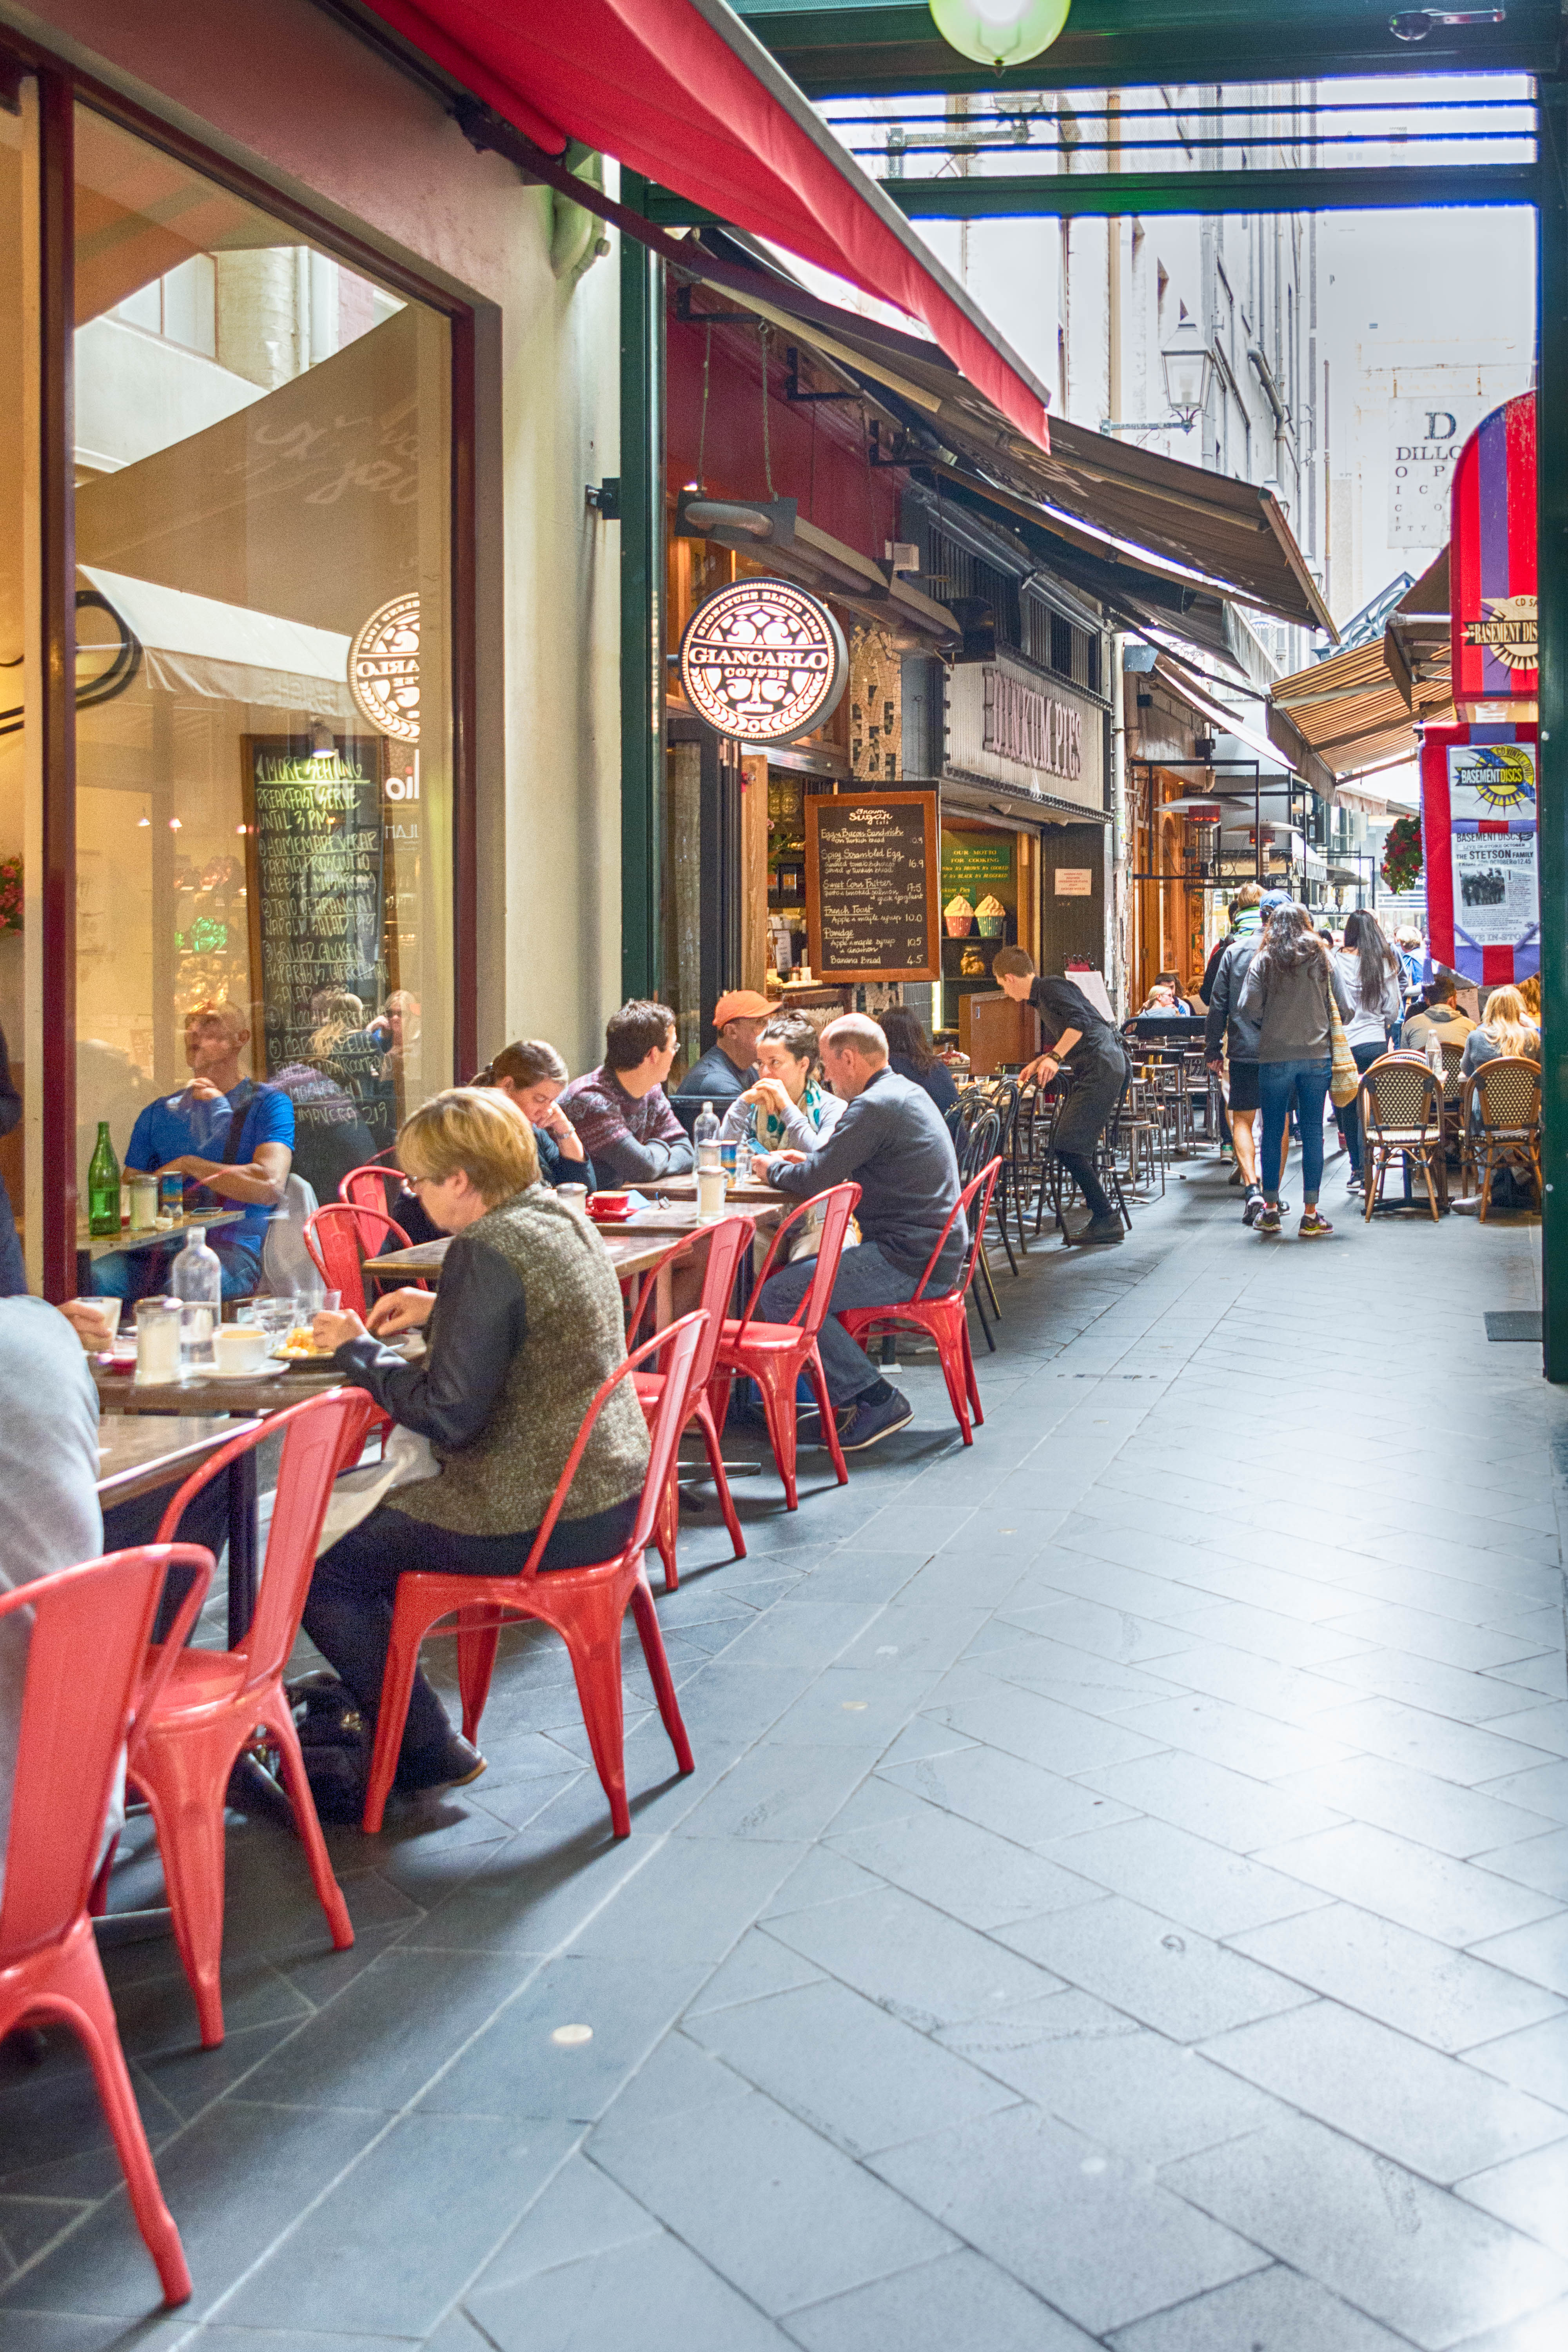
cafe, road, street, city, travel, red, color, market, shopping, public space, infrastructure, arcade, melbourne, urban area, human settlement